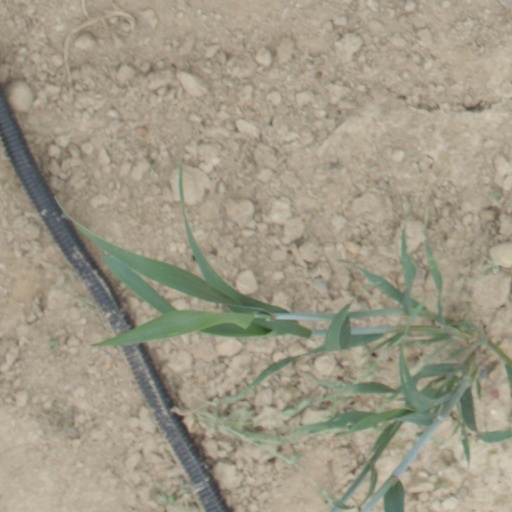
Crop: wheat